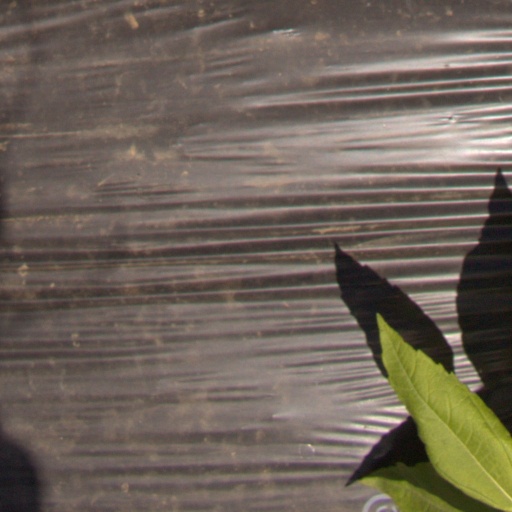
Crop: Jerusalem artichoke